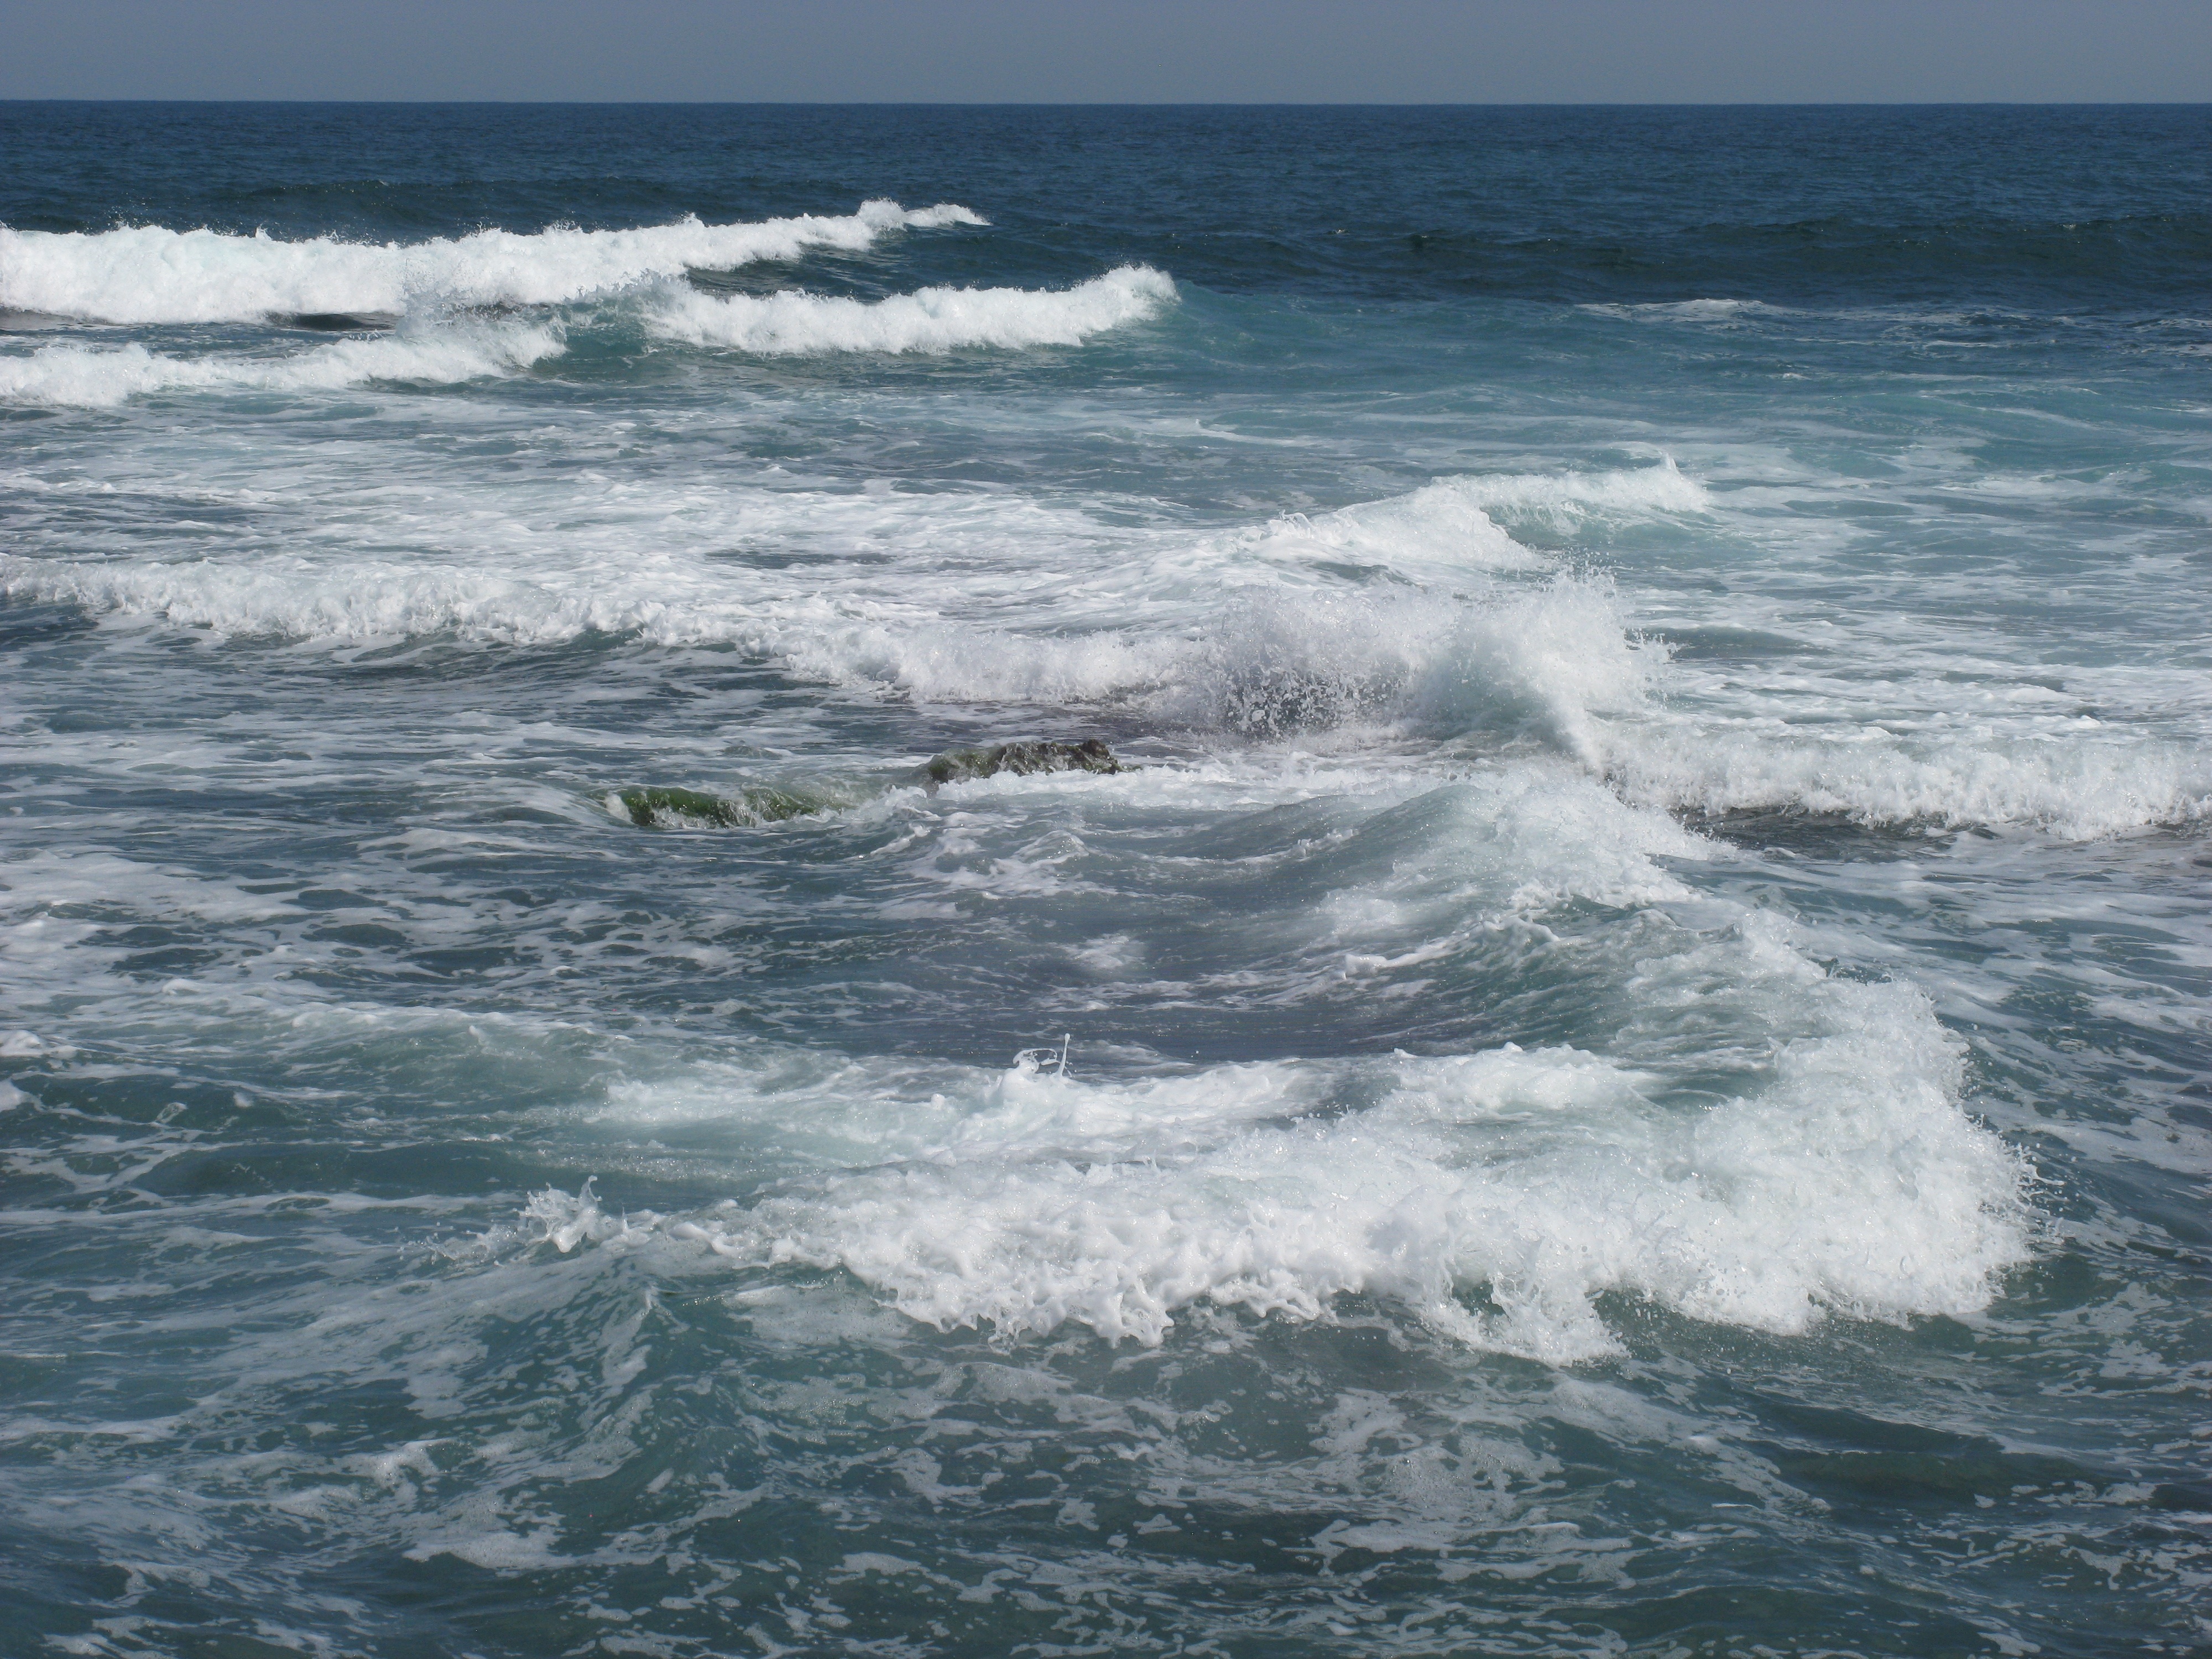
sea, coast, water, ocean, shore, wave, wind, seaside, rocks, waves, holidays, windy, cape, bulgaria, wind wave